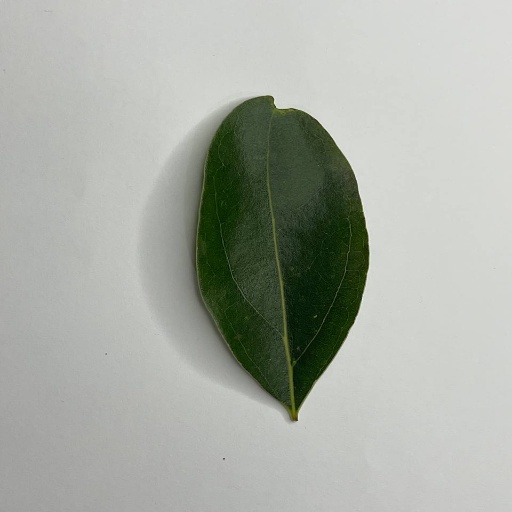
Species: Camphor
Leaf condition: Healthy Leaf